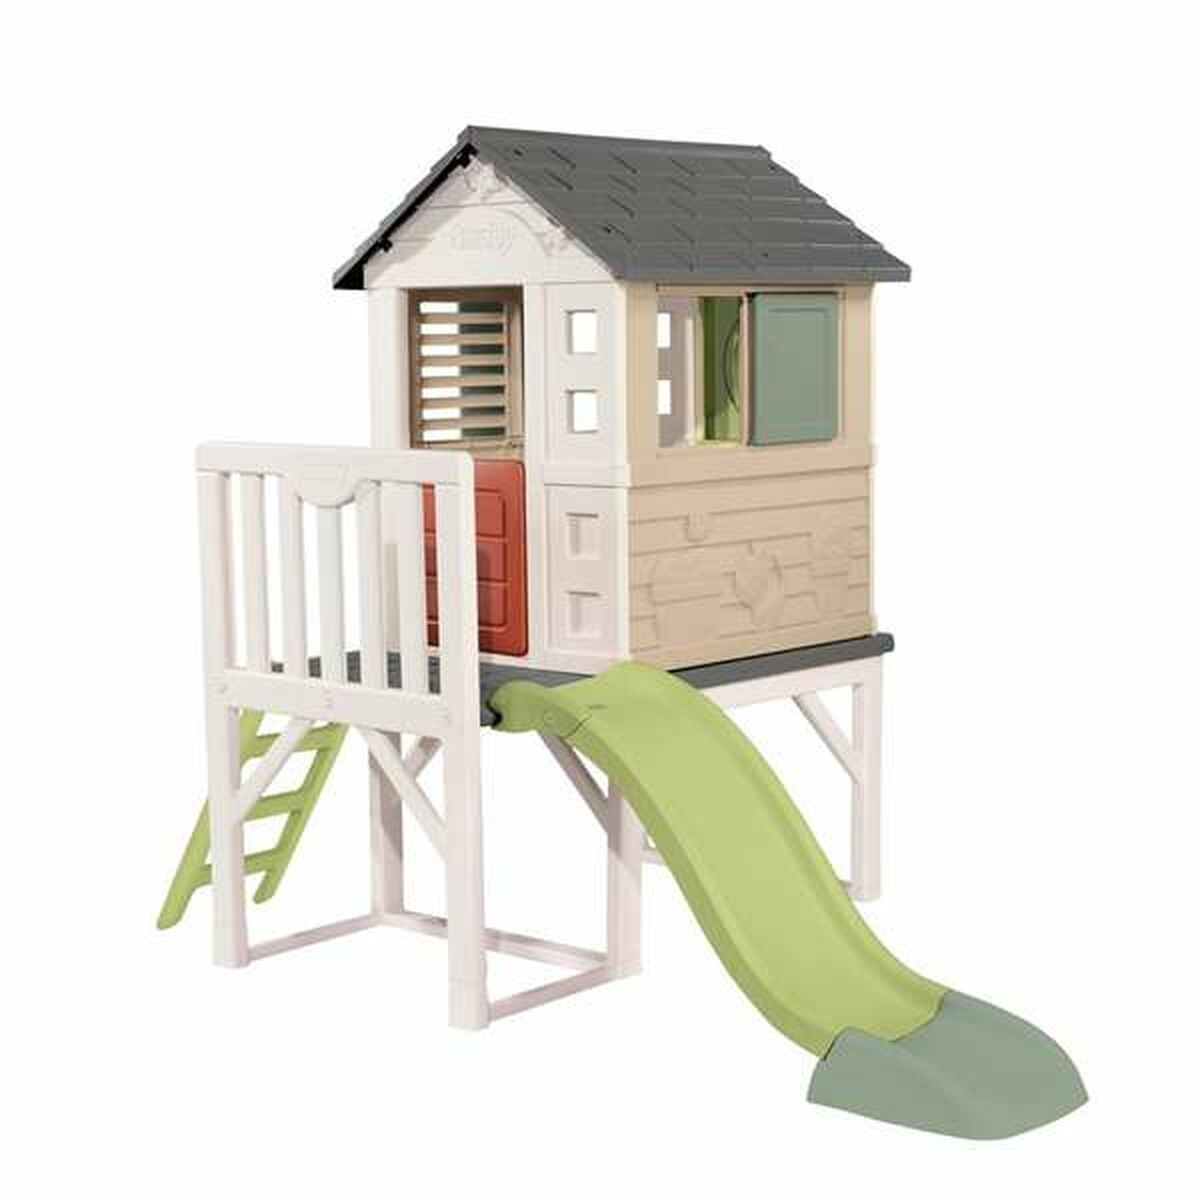
Lekhus Smoby
Barnen förtjänar det bästa, därför vill vi presentera Lekhus Smoby , perfekt för alla som söker kvalitetsprodukter för barn! Köp Smoby till bästa priser! Typ: Lekhus Stående Montering krävs: Inte Bruksanvisning: ES-PT Ljus: Inte Ljud: Inte Färg: Multicolour Kompatibel med: Extern Rekommenderad ålder: + 2 år Varningar: Lämplig för hemmabruk. General Product Safety Regulations information: SIMBA TOYS ESPAÑA,S.L.U. EDIF.AMERICA II, C/PROCION 7 PORTAL 2 PLANTA 2. OFICINA E, 28023 Madrid (MADRID - España) 28023 - Madrid +34916623195 info@simbatoys.es https://es.simbatoys.com/es/home/
Brand: Smoby
Category: Toys & Games > Outdoor Play Equipment > Playhouses